MC Pipokinha

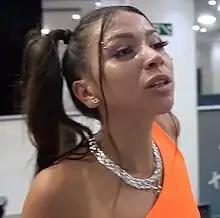
MC Pipokinha in 2021

Doroth Helena de Sousa Alves (born 13 August 1998), better known by her stage name MC Pipokinha ("Little Popcorn"), is a Brazilian singer, dancer and digital influencer. She has become particularly known for her lyrics and presentations which feature strong sexual content, especially after a female fan performed cunnilingus on her during a show.